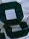
Number: 8